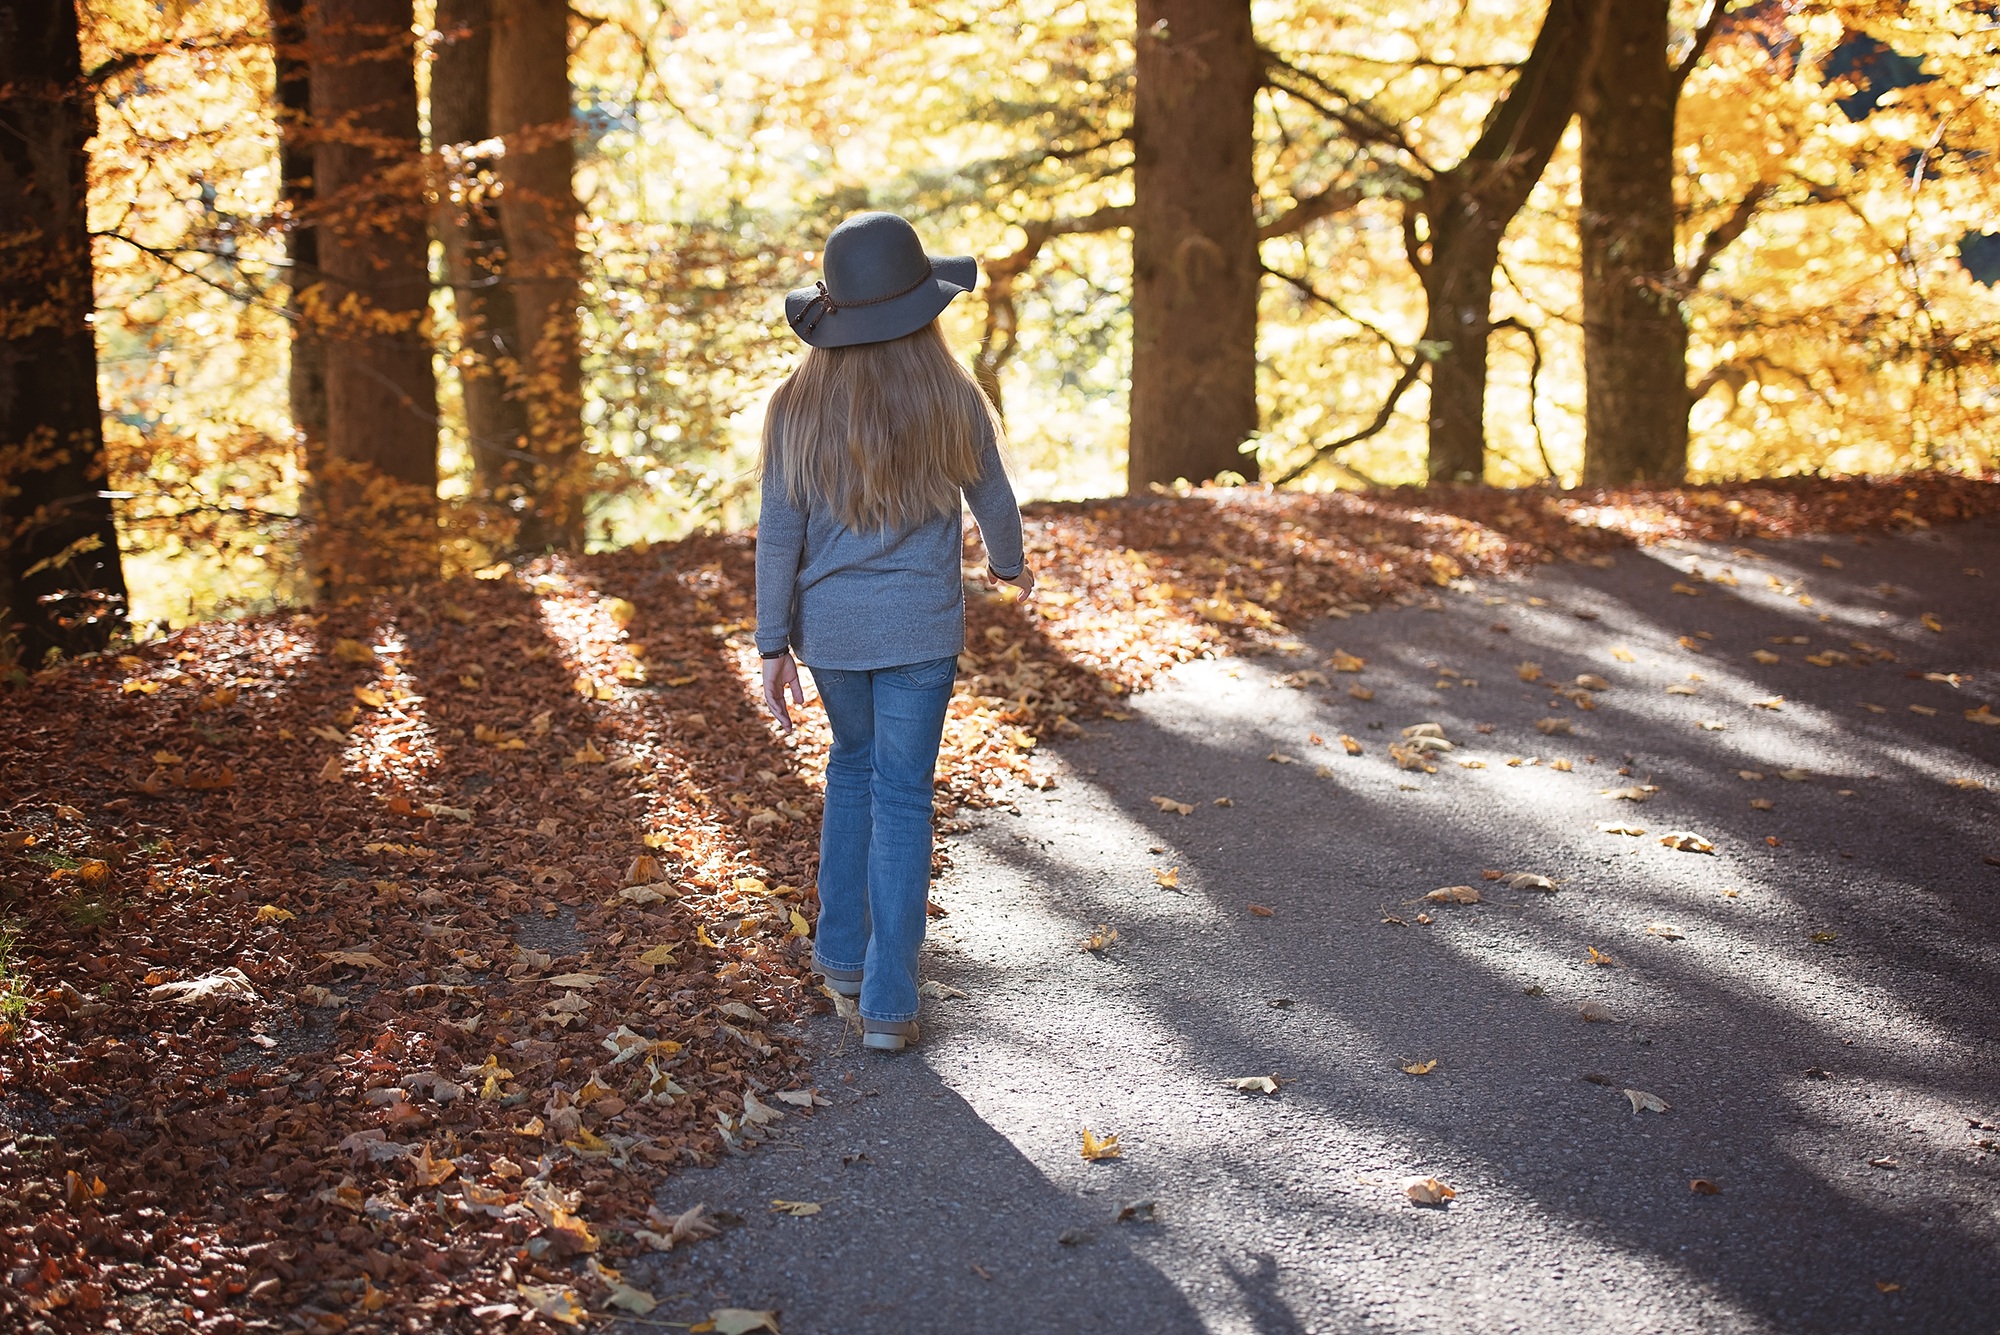
tree, nature, walking, person, sunshine, sunlight, leaf, walk, spring, autumn, human, hat, season, long hair, leaves, away, fall foliage, fall leaves, go, light and shadow, go along